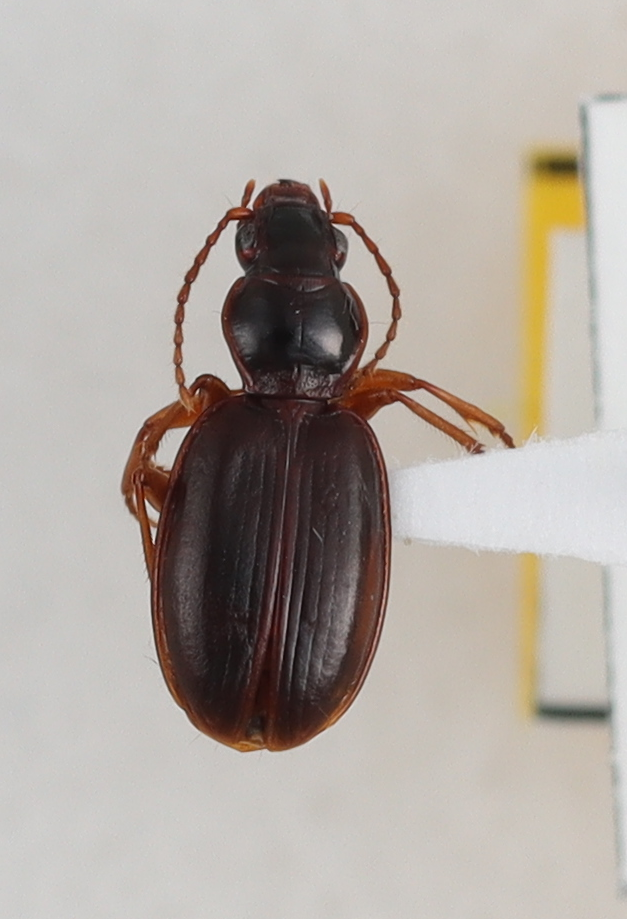
Scientific name: Mecyclothorax neonomas
Plot: 14
Trap: E
Collected: 20240703